Benny Blanco

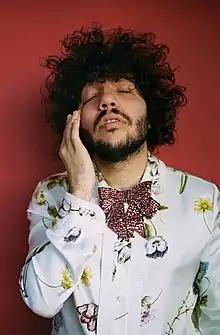
Blanco in 2018

Benjamin Joseph Levin (born March 8, 1988), known professionally as Benny Blanco (stylized in all lowercase), is an American record producer and songwriter. He is the recipient of the 2013 Hal David Starlight Award from the Songwriters Hall of Fame. Blanco has also won five BMI Songwriter of the Year Awards, won the 2017 iHeartRadio Producer of the Year Award, and received eleven Grammy Award nominations.